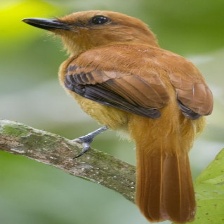
Species: CINNAMON ATTILA
Scientific name: ATTILA CINNAMOMEUS